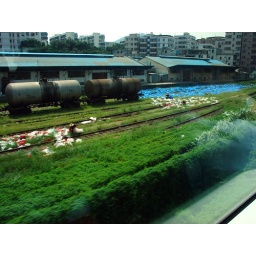
Cleaning up a plastic bag explosion in a derelict train yard